Toni Sailer

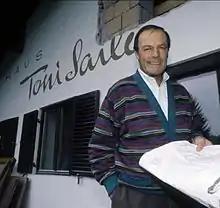
Toni Sailer in front of his house in Kitzbühel, 1998

Sailer's business interests included ski clothing and equipment, including the first successful fiberglass skis, made in Montreal, Quebec, Canada. In 1957–71, he appeared in a handful of movies, most of them shallow comedies at least partly set in alpine regions, with Sailer showing off his talent. In 1972–76, he was chief trainer and technical director of the Austrian Skiing Association (ÖSV). During the 1960s and 1970s, he ran a summer ski camp at Whistler in western Canada. Occasionally, as late as 2003 he was noted for appearing in a number of TV episodes or made for TV movies. He also sang professionally for a time, making 18 record albums.